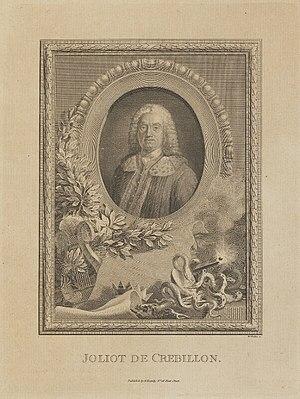
Gravure réalisée par William Walker vers 1773-1790 (208 mm x 155 mm), publiée par George Kearsley. National Portrait Gallery (NPG D14558).
Prosper Jolyot de Crébillon né le 13 janvier 1674 à Dijon et mort le 17 juin 1762 à Paris, est un auteur dramatique français.